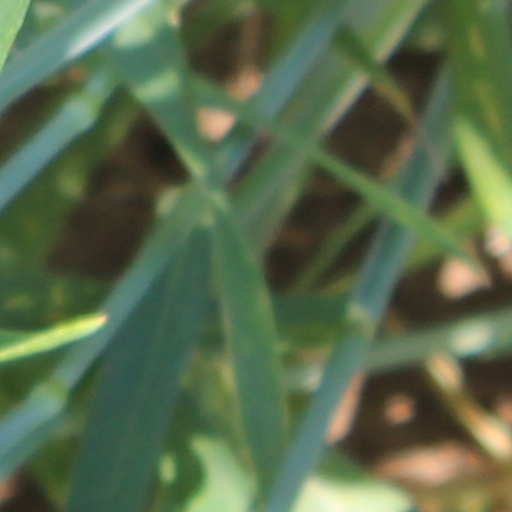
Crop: wheat